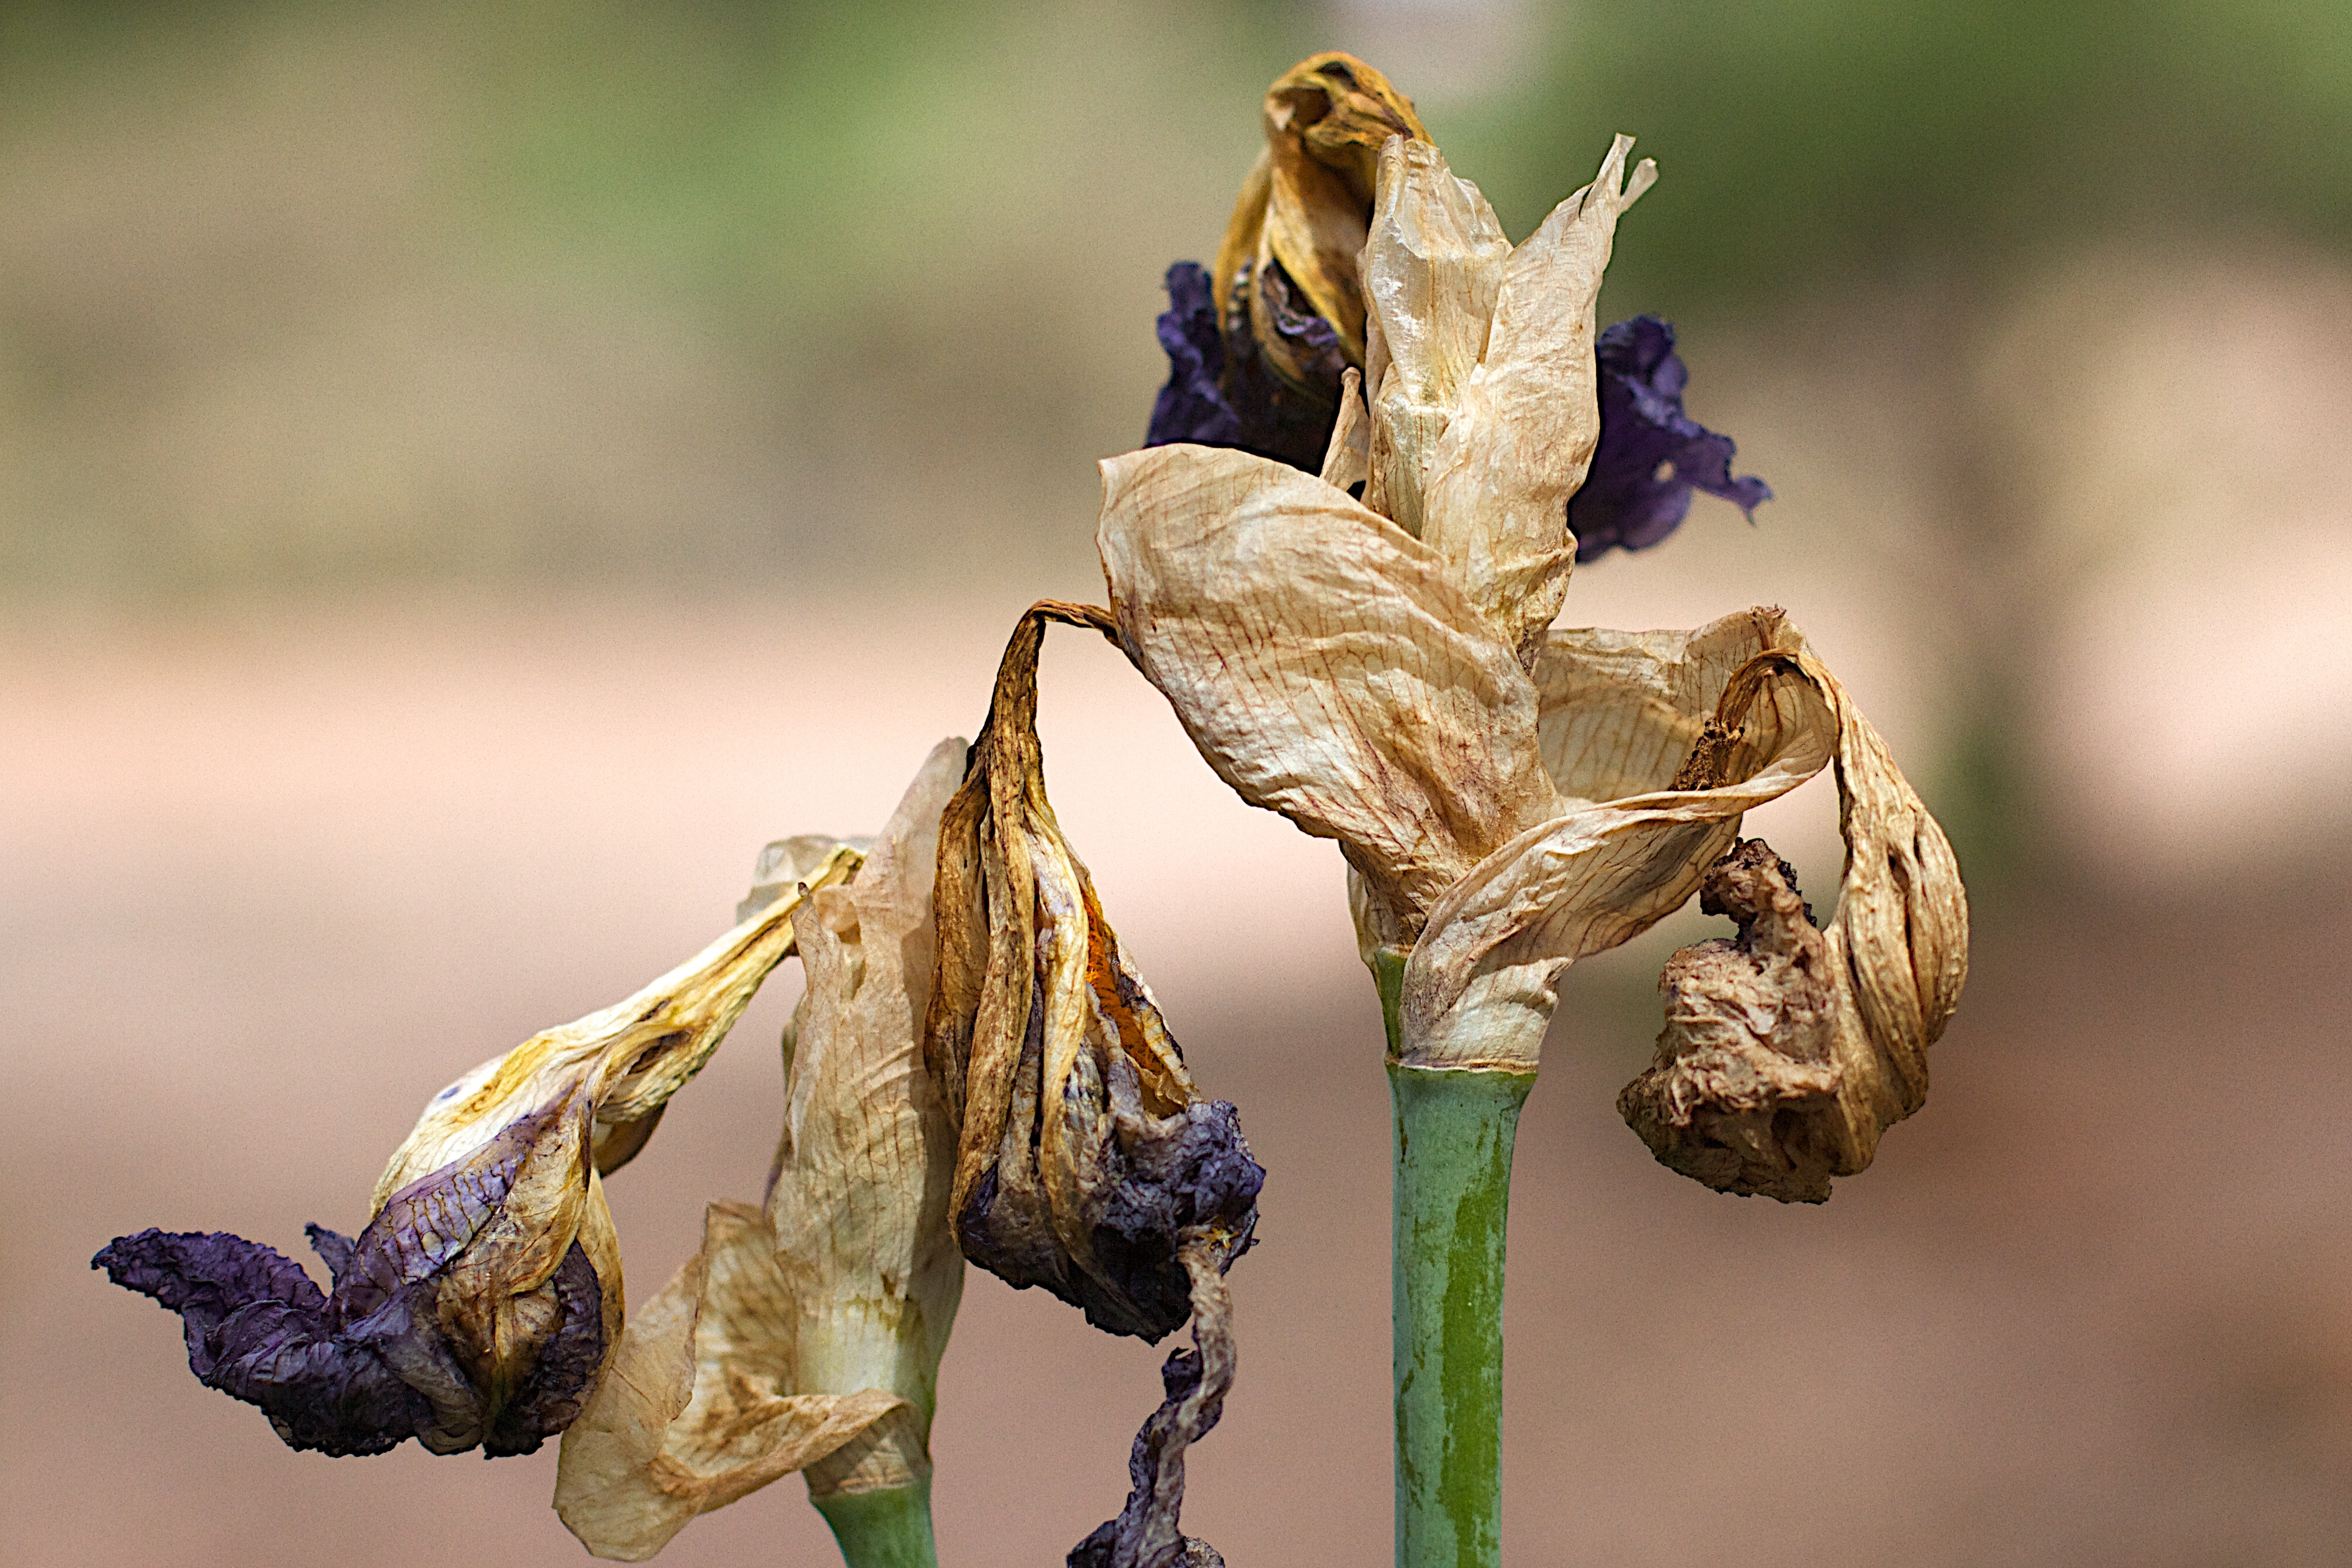
nature, plant, photography, leaf, flower, insect, flora, fauna, invertebrate, close up, iris, macro photography